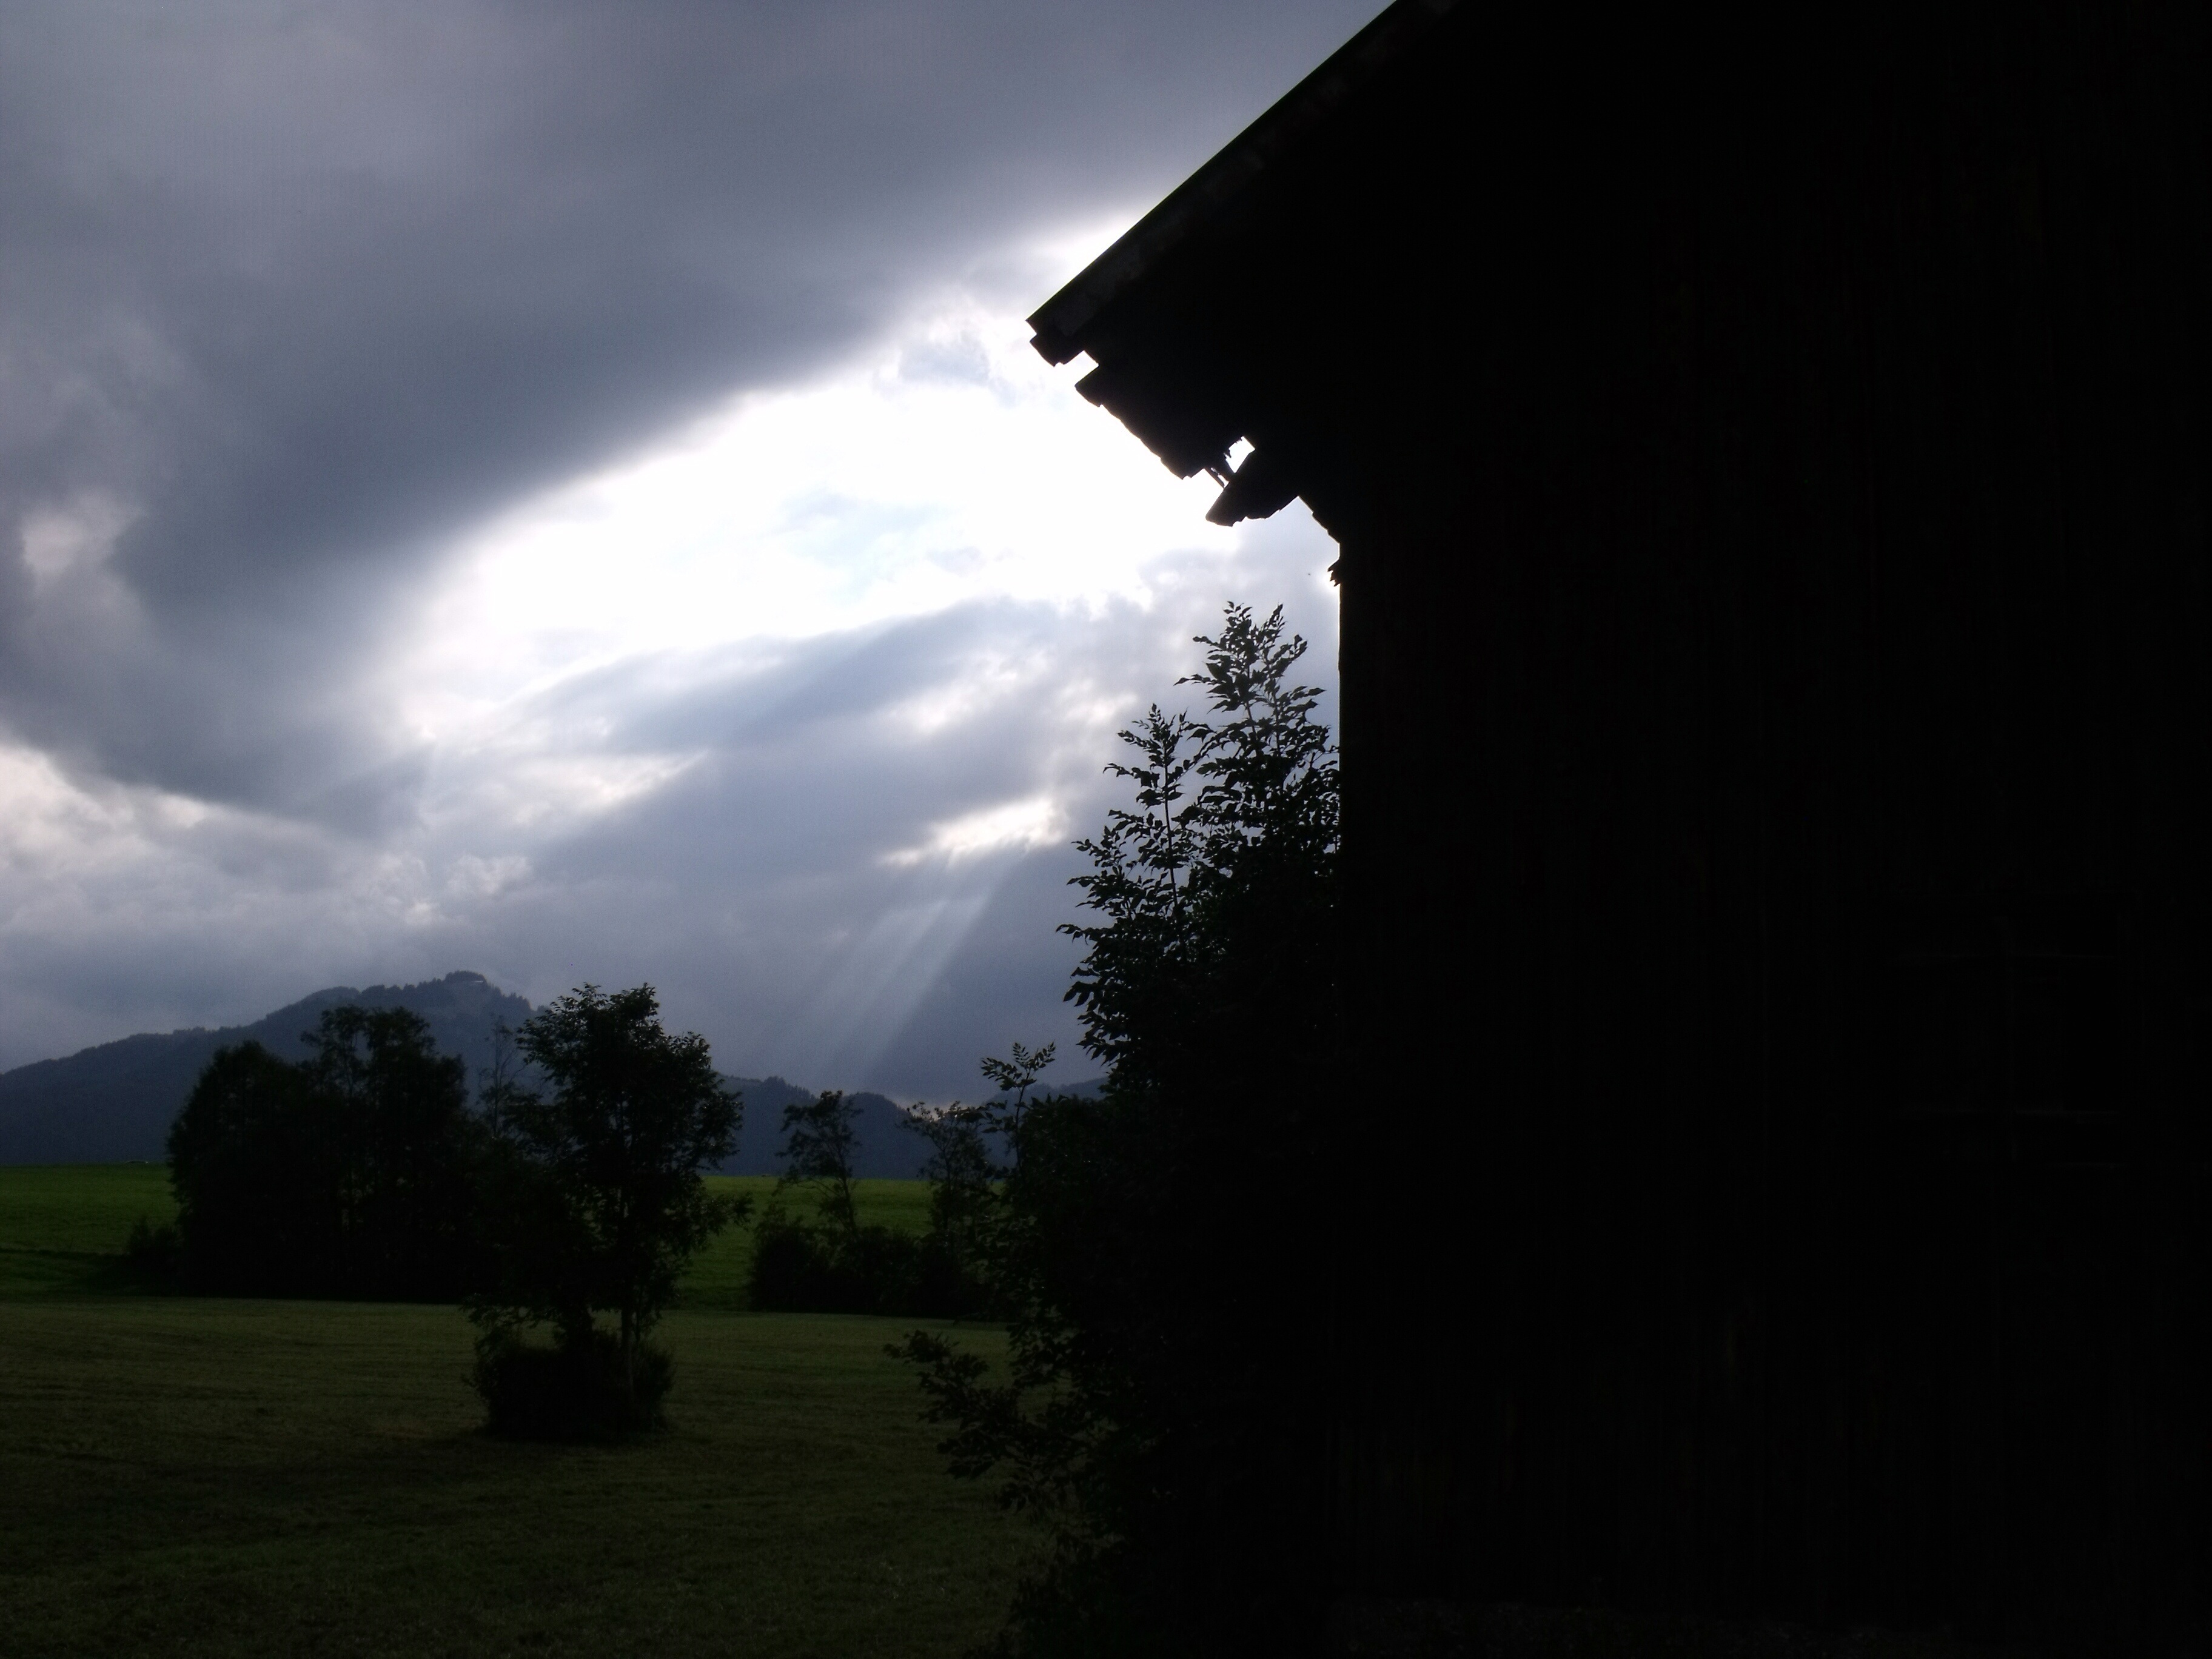
light, cloud, sky, sun, night, sunlight, morning, dawn, atmosphere, dusk, evening, weather, storm, darkness, clouds, thunderstorm, gloomy, mood, sunbeam, dark clouds, gewitterstimmung, meteorological phenomenon, alpine foothills, atmospheric phenomenon, atmosphere of earth